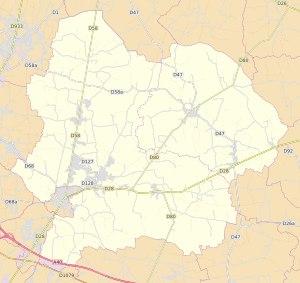
Bâgé-Dommartin est une commune française située dans le département de l'Ain, en région Auvergne-Rhône-Alpes. Située à une dizaine de kilomètres de Mâcon, à une vingtaine de Bourg-en-Bresse et à environ 70 kilomètres de Lyon, Bâgé-Dommartin profite d'une situation géographique particulière qui lui permet de profiter de grands axes de communication et de se développer.